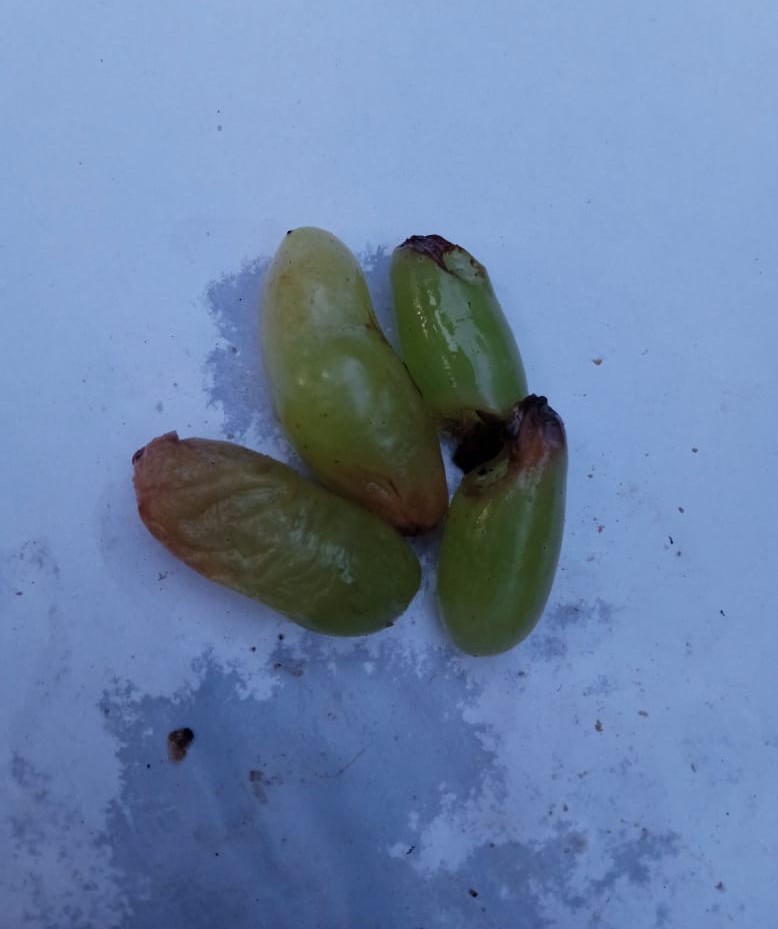
Fruit: grape
Condition: rotten